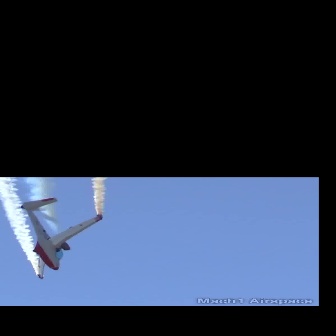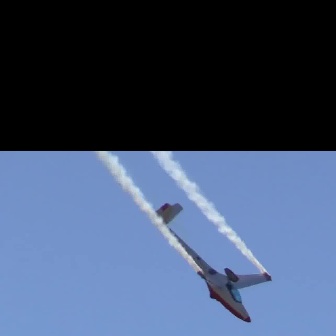
  Please identify the target specified by the bounding box [20,197,102,279] in the first image and locate it in the second image. Return the coordinates in [x_min,y_min,x_max,y_max] format.
Answer: [151,202,271,321]